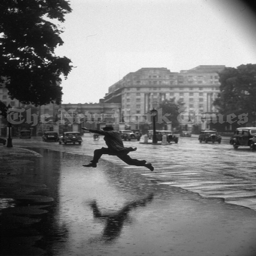
a pedestrian attempts to leap across a flooded road .